Queen Jeonghyeon

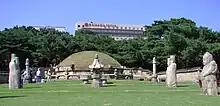
Queen Jeonghyeon's burial grounds, ca. 2007

Queen Jeonghyeon (30 July 1462 – 29 September 1530), of the Papyeong Yun clan, was a posthumous name bestowed to the wife and third queen consort of Yi Hyeol, King Seongjong and the mother of Yi Yeok, King Jungjong. She was queen consort of Joseon from 1479 until her husband's death in 1495, after she was then honoured as Queen Dowager Jasun during the reigns of her adoptive son, King Yeonsan from 1495 to 1506, and her son, King Jungjong from 1506 to 1530.